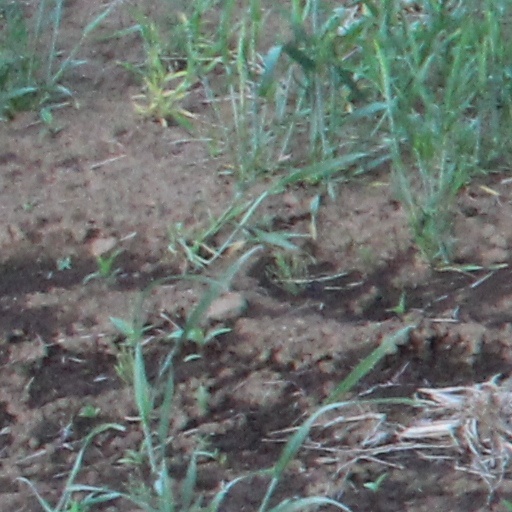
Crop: wheat